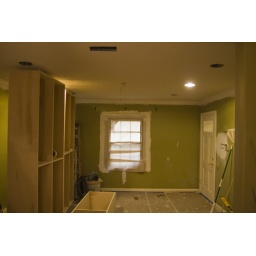
New window in living room and cabinets for spare bedroom